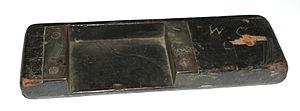
Le composteur est un appareil utilisé par l'ouvrier typographe pour la composition des lignes destinées à l'impression typographique.